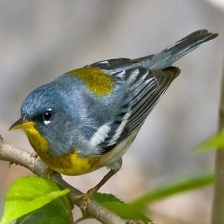
Species: NORTHERN PARULA
Scientific name: SETOPHAGA AMERICANA